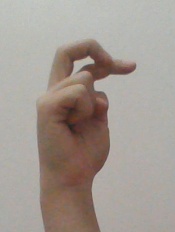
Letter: zay